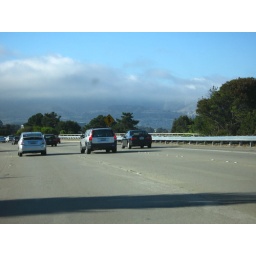
rolling clouds over route 280 north on the commute home